Protected intersection

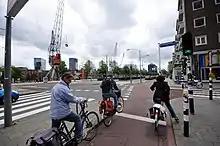
The protection of the vulnerable cyclists with a protected junction with bicycle traffic lights.

In terms of optimal spacing between the path and motorist lanes, it is generally practice to use 2–5 meters at signalised crossings and one car length >5 m at unsignalised intersections. Providing more buffer space allows vehicles, particularly those turning out of smaller roads, to queue in the waiting area. On the other hand, larger buffers could place the cyclist at a less optimal viewing point from the mainline, and delay the signal operation due to longer distances necessitating slightly longer bicycle signal yellow and all red clearance intervals. The exact optimal distance has been the subject of several studies.